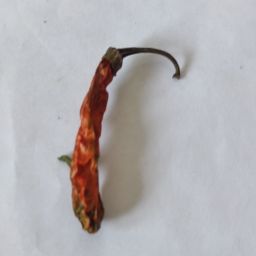
Crop: Chile Pepper
Quality: Dried